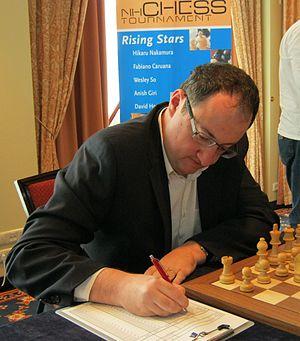
Boris Abramovitch Guelfand, né le 24 juin 1968 à Minsk en Biélorussie, est un joueur d’échecs grand maître international d’échecs depuis 1989. Guelfand vit aujourd’hui en Israël où il émigra en 1998 et possède la nationalité israélienne.
Le Championnat du monde d'échecs 2013 est un match d'échecs, organisé par la Fédération internationale des échecs, qui oppose à Chennai, en Inde, du 7 au 28 novembre 2013, le champion du monde en titre, l'Indien Viswanathan Anand à son challenger, le Norvégien Magnus Carlsen, vainqueur du tournoi des candidats organisé à Londres du 15 mars au 1ᵉʳ avril 2013. Il se conclut par la victoire de Carlsen qui devient le nouveau champion du monde.